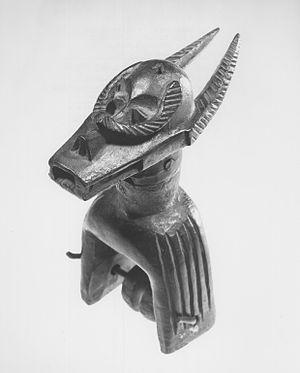
L'art africain traditionnel, distinct de l'art contemporain africain, se manifeste sous une multitude d'arts, souvent associés. La musique et la danse, la réalisation de nombreux types d'objets, sculptés, éventuellement enduits, peints ou produits par assemblage de nombreux éléments, ainsi que les arts du corps peuvent présenter un caractère artistique dans l'Afrique traditionnelle.